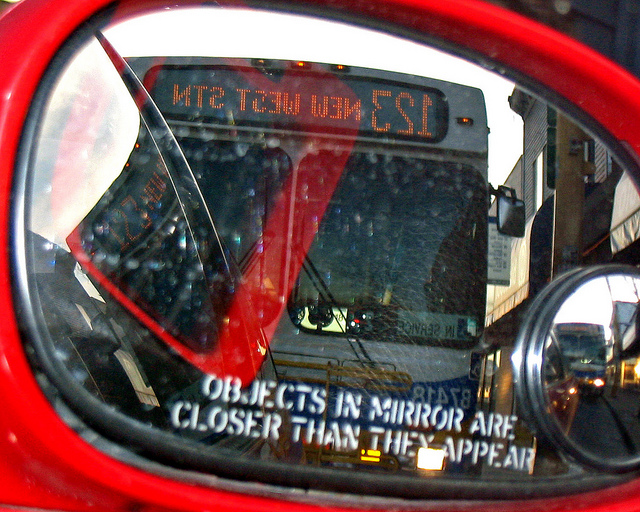
user: Given an image and a question. Answer the question in a short answer. Question: What are the other roads that buses can travel without cars? Short Answer:
assistant: bus lane